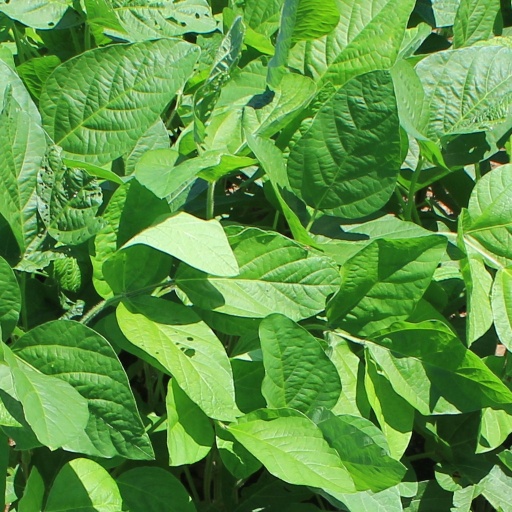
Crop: soybean